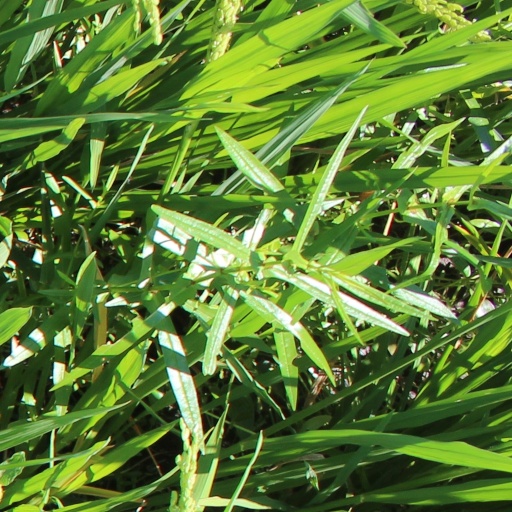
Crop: rice